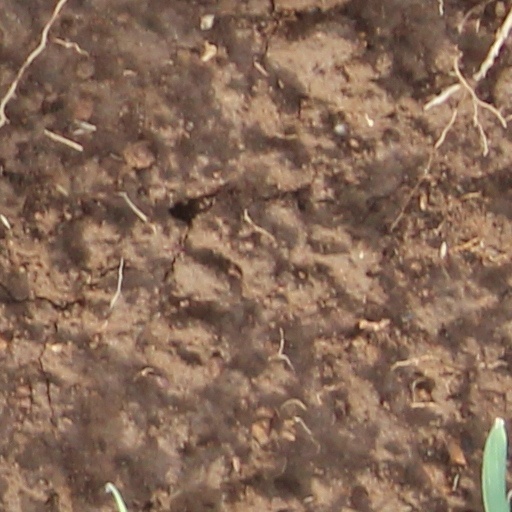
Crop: wheat